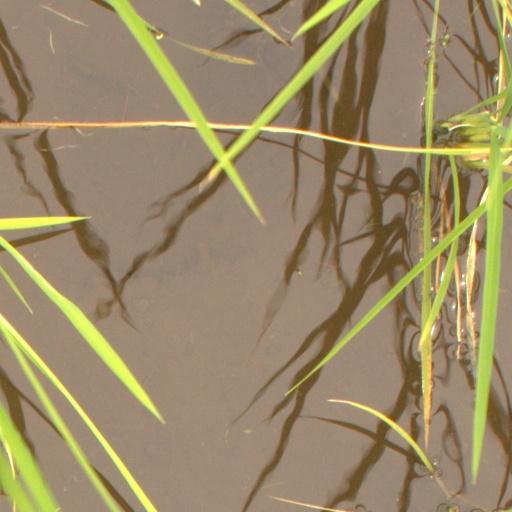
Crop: rice